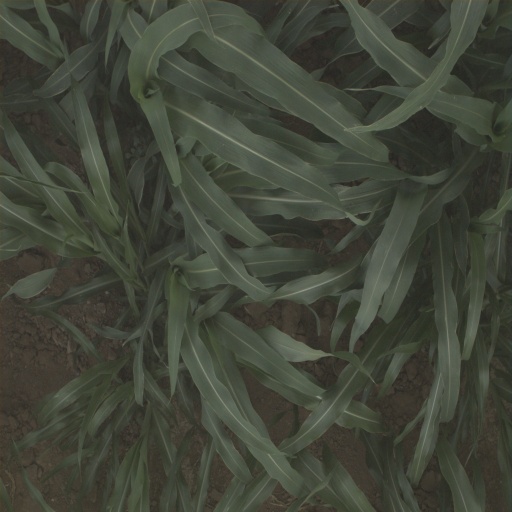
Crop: sorghum